Cottbus, Missouri

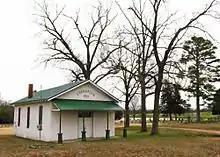
Evergreen church building and cemetery at Cottbus, Missouri

Cottbus is an unincorporated community in southern Howell County, Missouri, United States. It is located south of West Plains on County Road 8470 between State Routes 17 and PP.